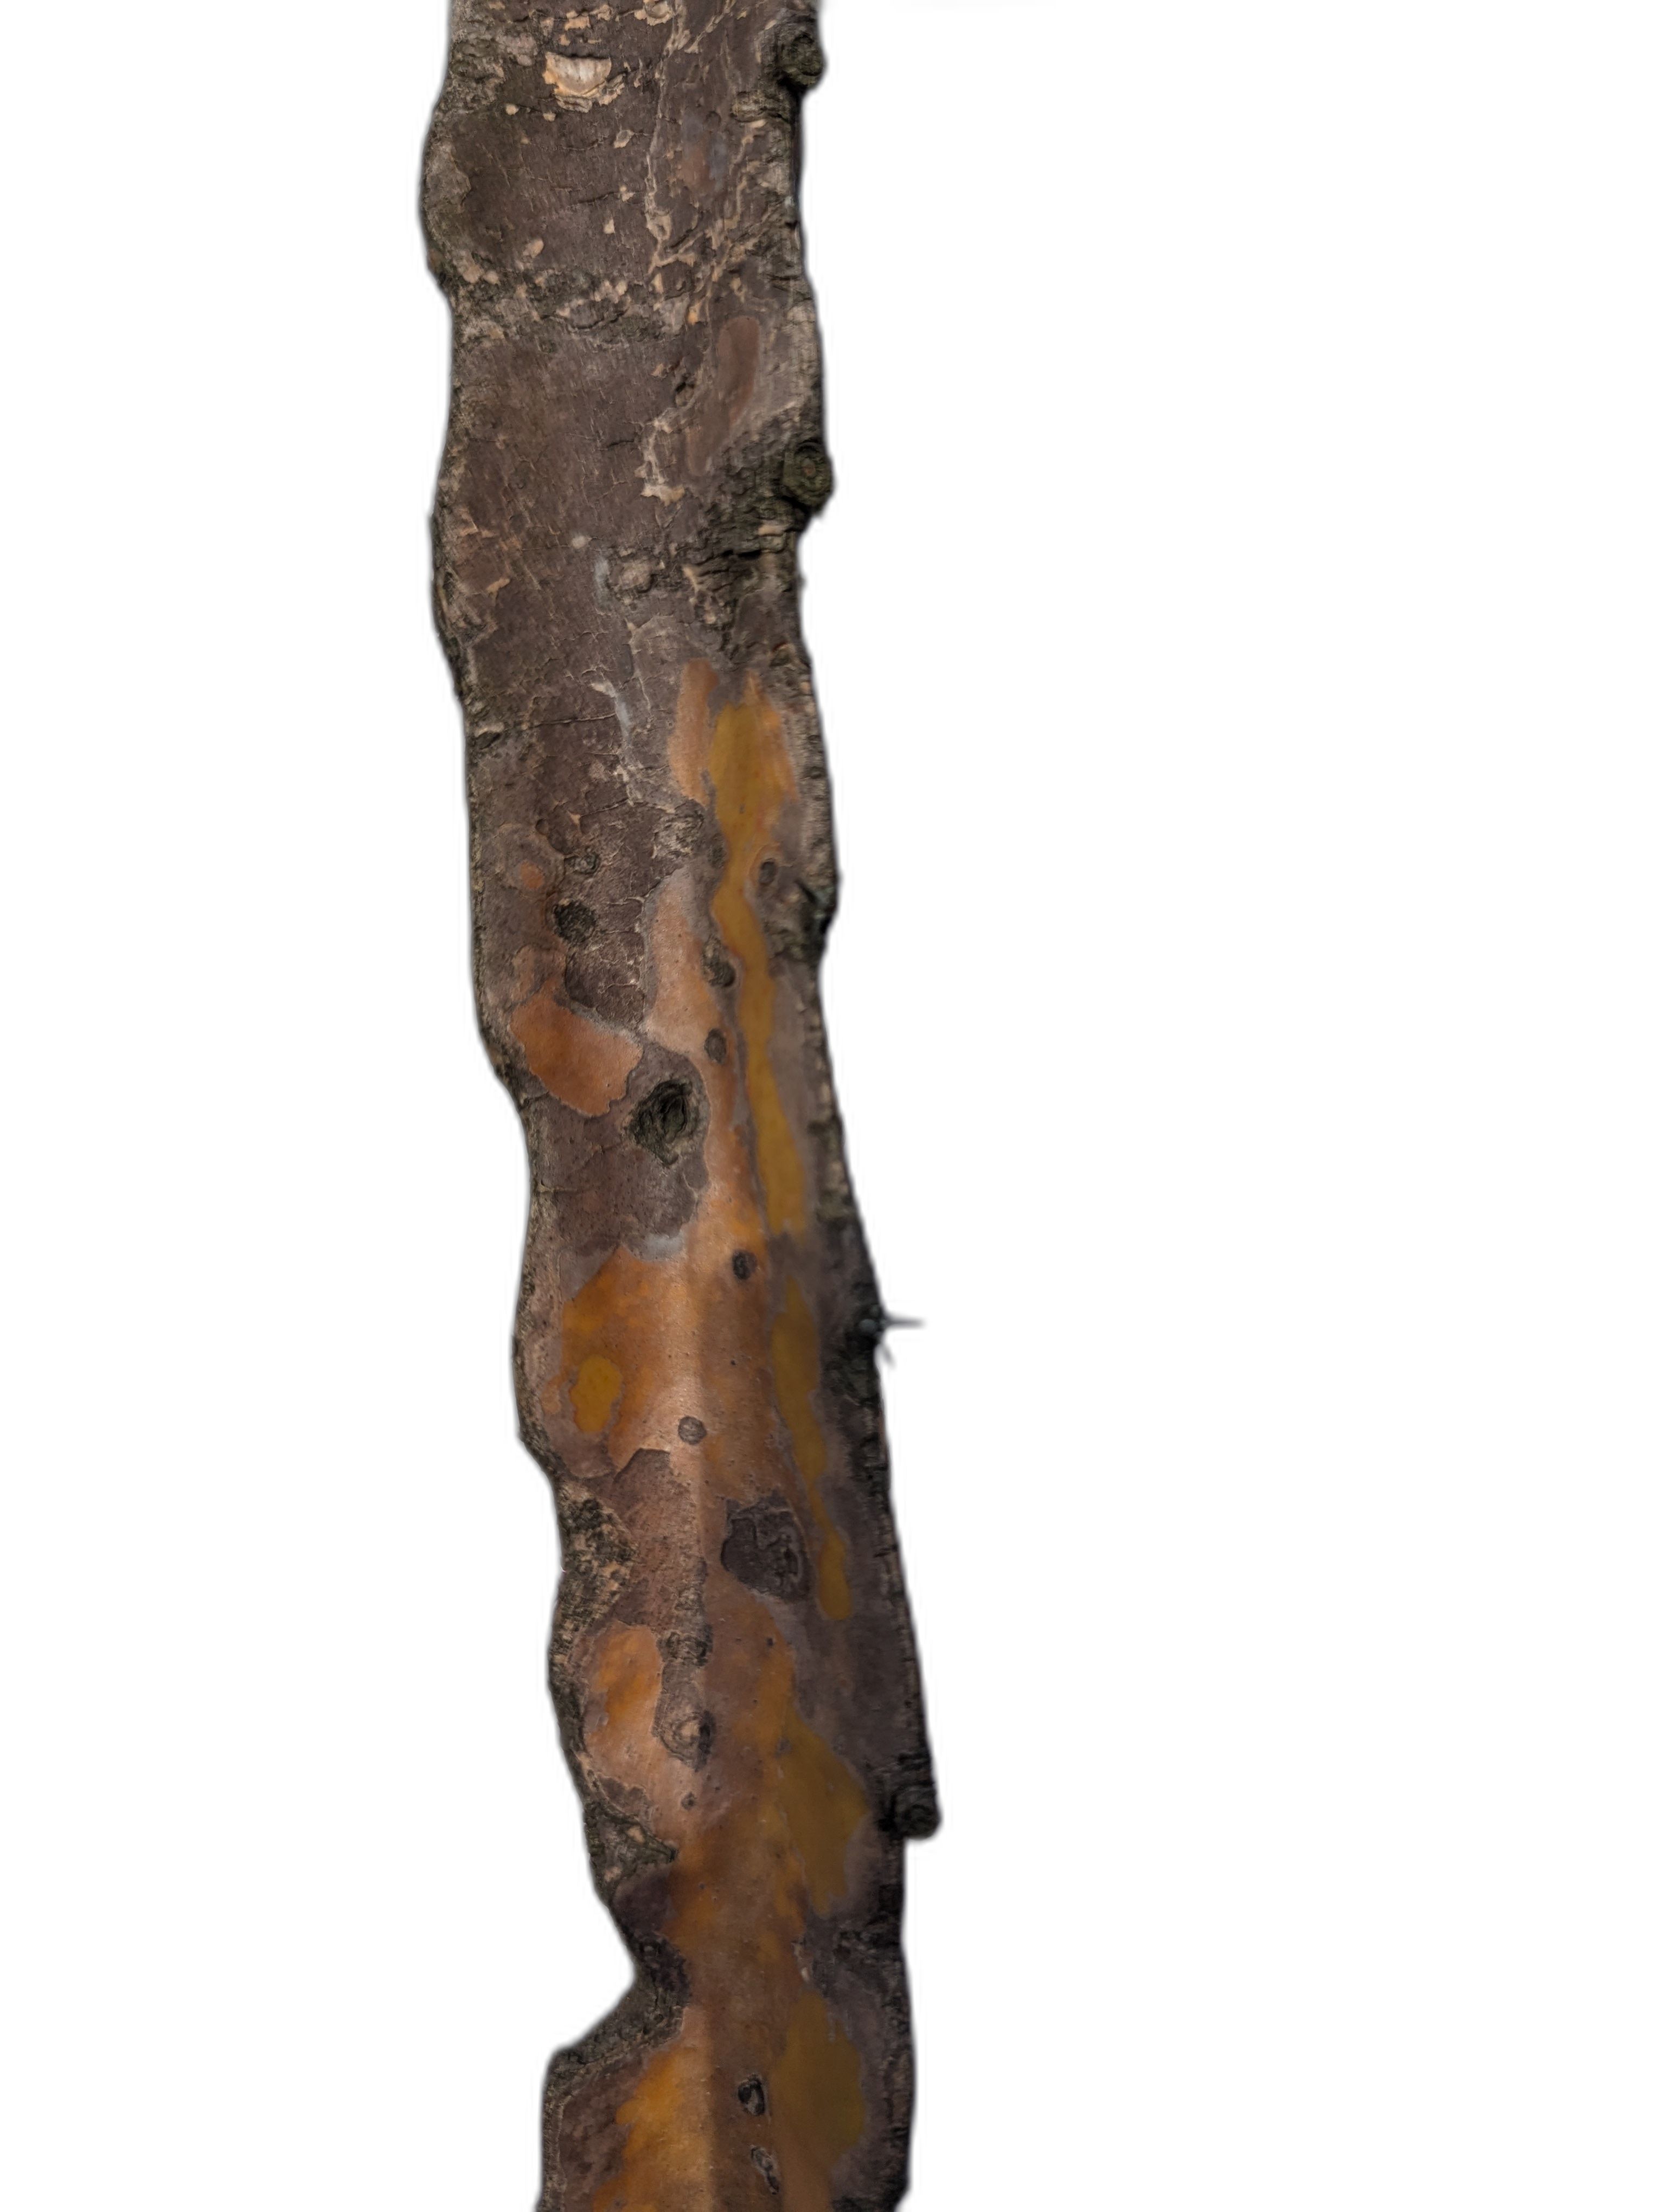
Label: Bad leaf